Proverb

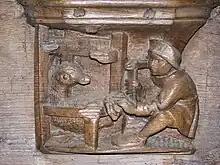
From the French proverbial phrase "Je me mêle des oies ferrées""I concern myself/meddle with shoeing geese." From a misericord at the Abbey of Saint Martin aux Bois (Oise), France

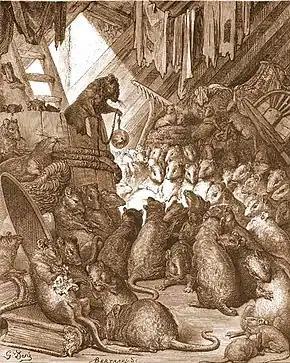
"Who will bell the cat?", comes from the end of a story.

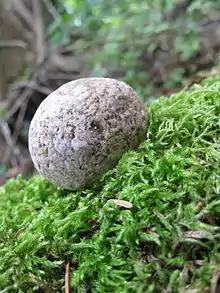
A rolling stone gathers no moss.

Proverbs come from a variety of sources. Some are, indeed, the result of people pondering and crafting language, such as some by Confucius, Plato, Baltasar Gracián, etc. Others are taken from such diverse sources as poetry, stories, songs, commercials, advertisements, movies, literature, etc. A number of the well known sayings of Jesus, Shakespeare, and others have become proverbs, though they were original at the time of their creation, and many of these sayings were not seen as proverbs when they were first coined. Many proverbs are based on stories, often the end of a story. For example, the proverb "Who will bell the cat?" is from the end of a story about the mice planning how to be safe from the cat.